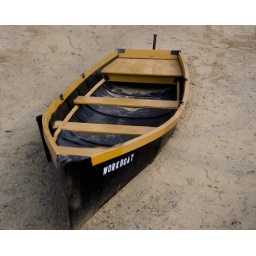
Rowboat in the sand beside of a Coast Guard boat on display in Port Huron, MI.